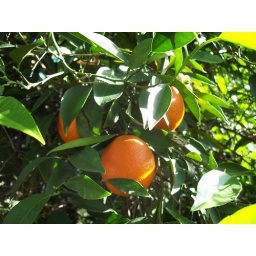
another pic of my grandparents orange tree in their backyard in Scottsdale, AZtaken with my Kodak EasyShare C813 digital camera